Maersk Air

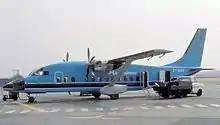
Short 360 of Air Business at Copenhagen Airport in 1984

Maersk Air took delivery of its first two Boeing 737-200 Advanced in 1976. By 1981 the airline had taken delivery of fourteen aircraft. Some were leased to other carriers, including Guyana Airways, Malaysia Airlines and Tunisair. Others were used charter services, mostly to Danish inclusive tour operators. From 1983 three aircraft were entirely dedicated to this task. This was a highly competitive market, where Maersk had to compete with Conair, Sterling and Scanair, amongst others.